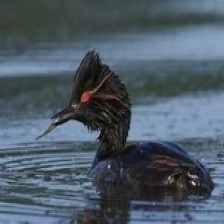
Species: BLACK-NECKED GREBE
Scientific name: PODICEPS NIGRICOLLIS